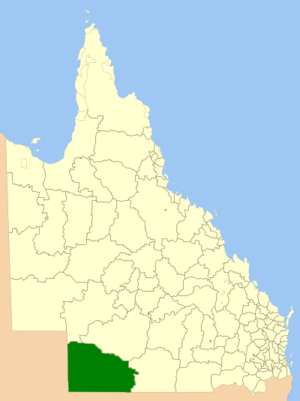
Le comté de Bulloo est une zone d'administration locale au sud-ouest du Queensland en Australie avec une limite ouest par l'Australie-Méridionale et sud par la Nouvelle-Galles du Sud avec à l'angle sud ouest Cameron's corner.